March, Cambridgeshire

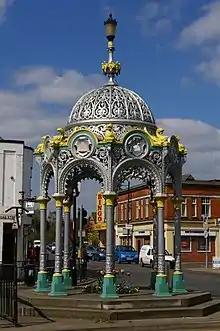
Memorial Fountain in Broad Street commemorates the Coronation of King George V in 1911

The church is known for its magnificent double-hammer beam roof with 120 carved angels; it is regarded as one of the best of its kind. John Betjeman described the church as "worth cycling 40 miles in a head wind to see". The church describes itself as an evangelical church "with an emphasis on biblical teaching".